Clarence White

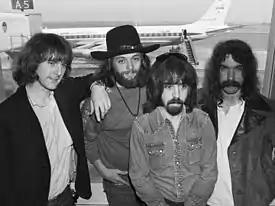
Clarence White (third from left) on tour with the Byrds in the Netherlands, June 1970.

The 1971 "Byrdmaniax" album saw White singing lead vocals on "My Destiny", written by Helen Carter, and "Jamaica Say You Will", penned by the then little-known songwriter Jackson Browne. In addition, White received a co-writing credit for the album's bluegrass instrumental "Green Apple Quick Step". This song also featured White's father, Eric White Sr., on harmonica.